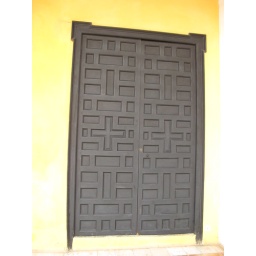
Beautiful wooden door in the Alcazar